Raised-relief map

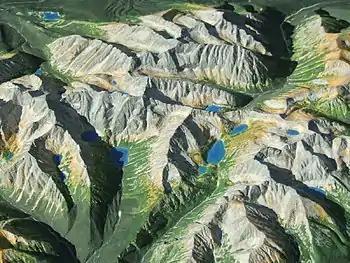
Hand-made raised-relief map of the High Tatras in scale 1:50 000

A raised-relief map, terrain model or embossed map is a three-dimensional representation, usually of terrain, materialized as a physical artifact. When representing terrain, the vertical dimension is usually exaggerated by a factor between five and ten; this facilitates the visual recognition of terrain features.